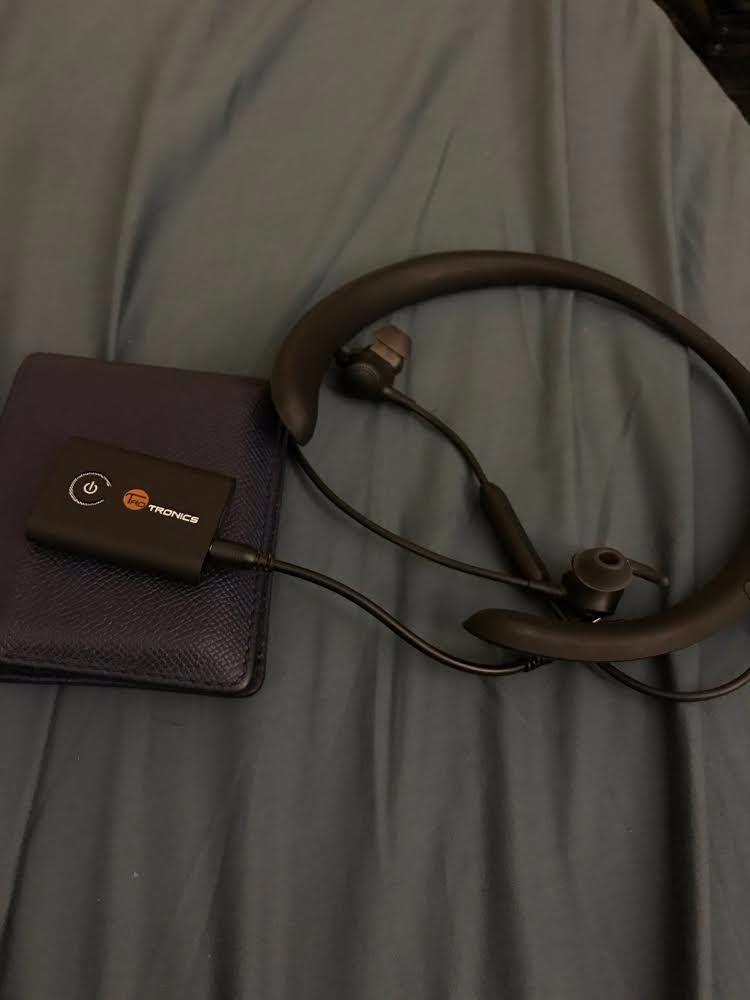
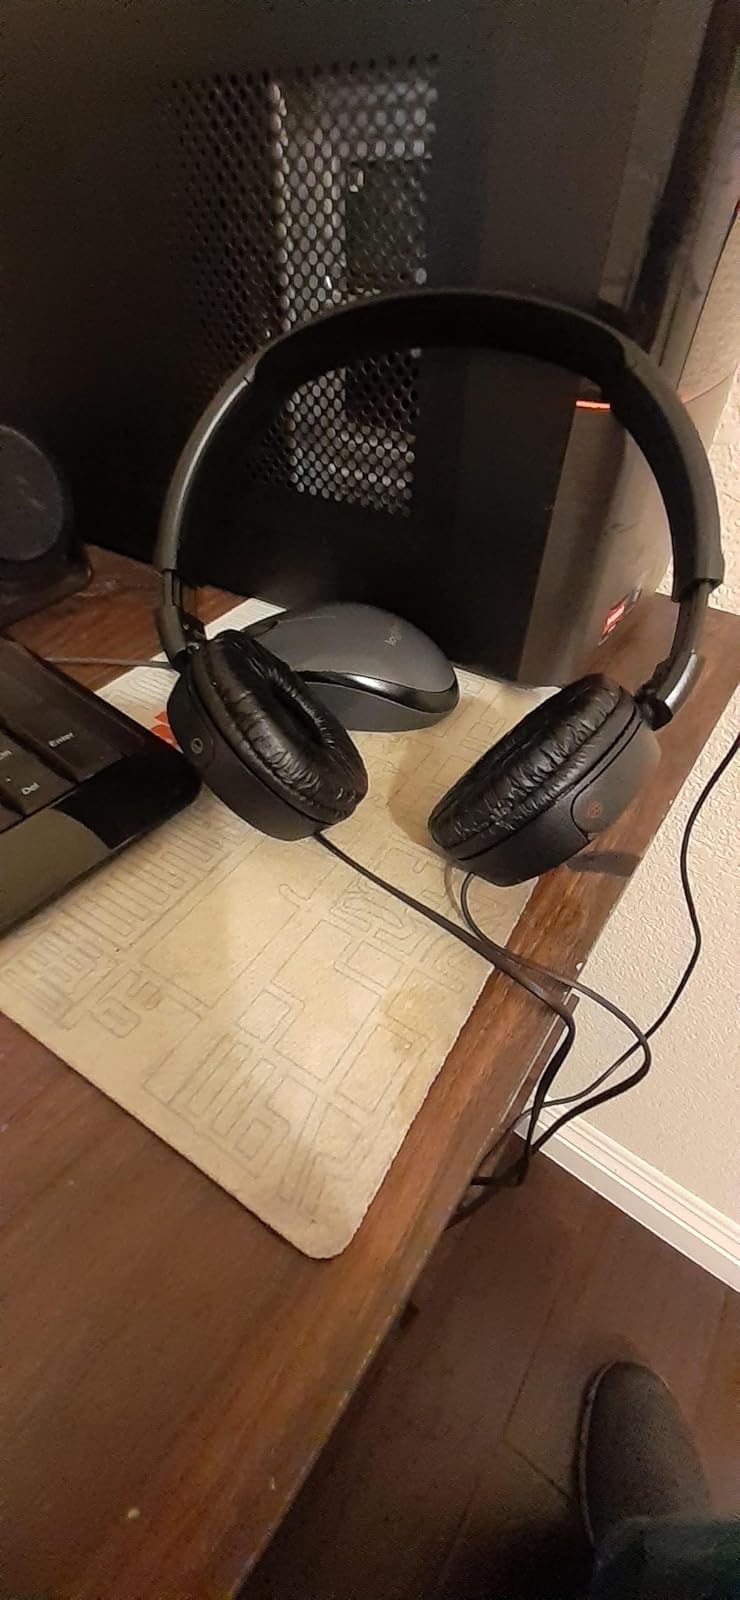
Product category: headphones
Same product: no